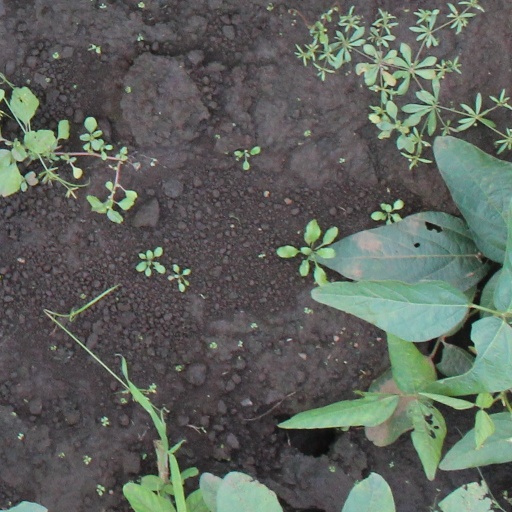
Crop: soybean